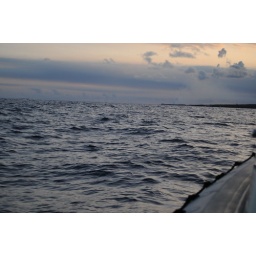
on a boat headed to see some lavasteam can be seen in the distance where the lava meets the ocean